Haymarket Memorial Clock Tower

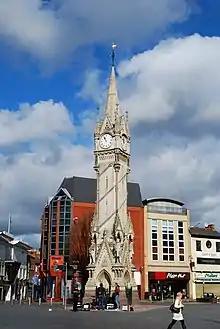
The Clock Tower

Before the construction of the Clock Tower the site had been used for an Assembly Room building, built in 1750, which was re-used and divided as shops in 1805. The building came to be considered "the Haymarket Obstruction" and after a campaign by local property-owners it was demolished in 1862. The hay market on the site remained, however, until it was relocated to Humberstone Gate. The removal of the Assembly Rooms and the hay market left a wide area which pedestrians struggled to cross due to the busy traffic there, and with rumours of an illuminated clock planned for the junction of London Road and Belvoir Street, local businesses began a petition to erect "a clock with a cluster of lamps and a fine colossal statue of that unparalleled benefactor Sir Thomas White" in the area.